Billy Two Rivers

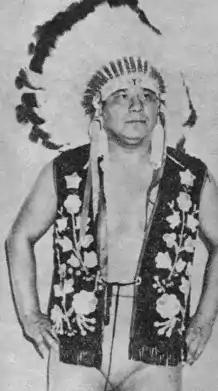
Two Rivers,

Billy Two Rivers (Mohawk name "Kaientaronkwen", May 5, 1935 – February 12, 2023) was a Canadian Mohawk professional wrestler, actor, and a leader of the .